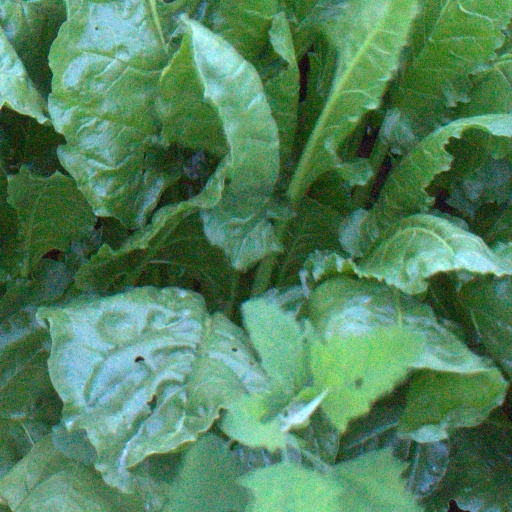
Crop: sugar beet